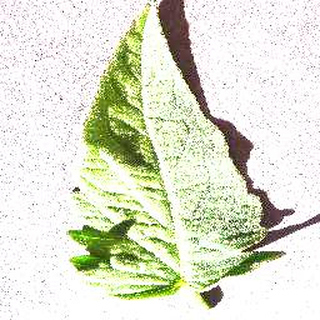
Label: healthy_tomato